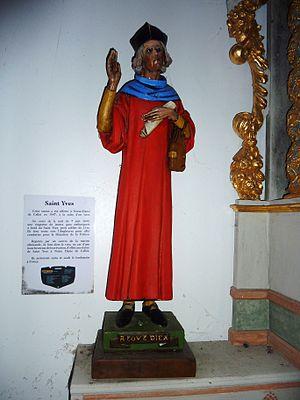
Carantec
Carantec [kaʁɑ̃tɛk] est une commune du département du Finistère, dans la région Bretagne, en France.